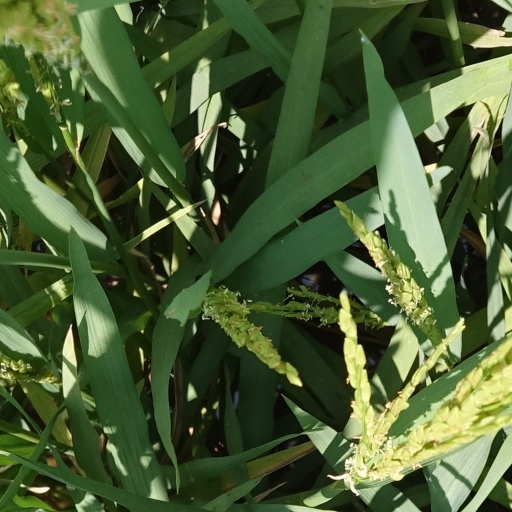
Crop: rice